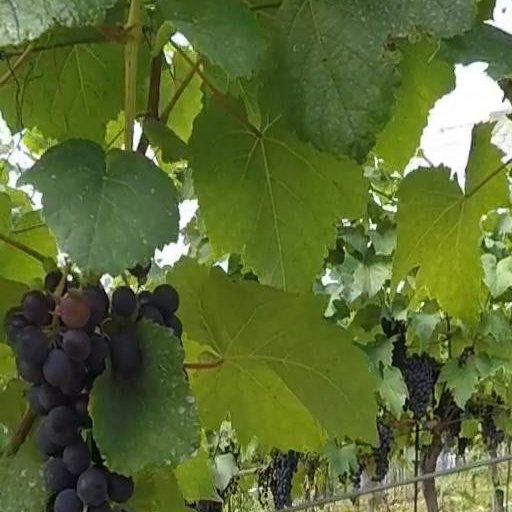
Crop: grape